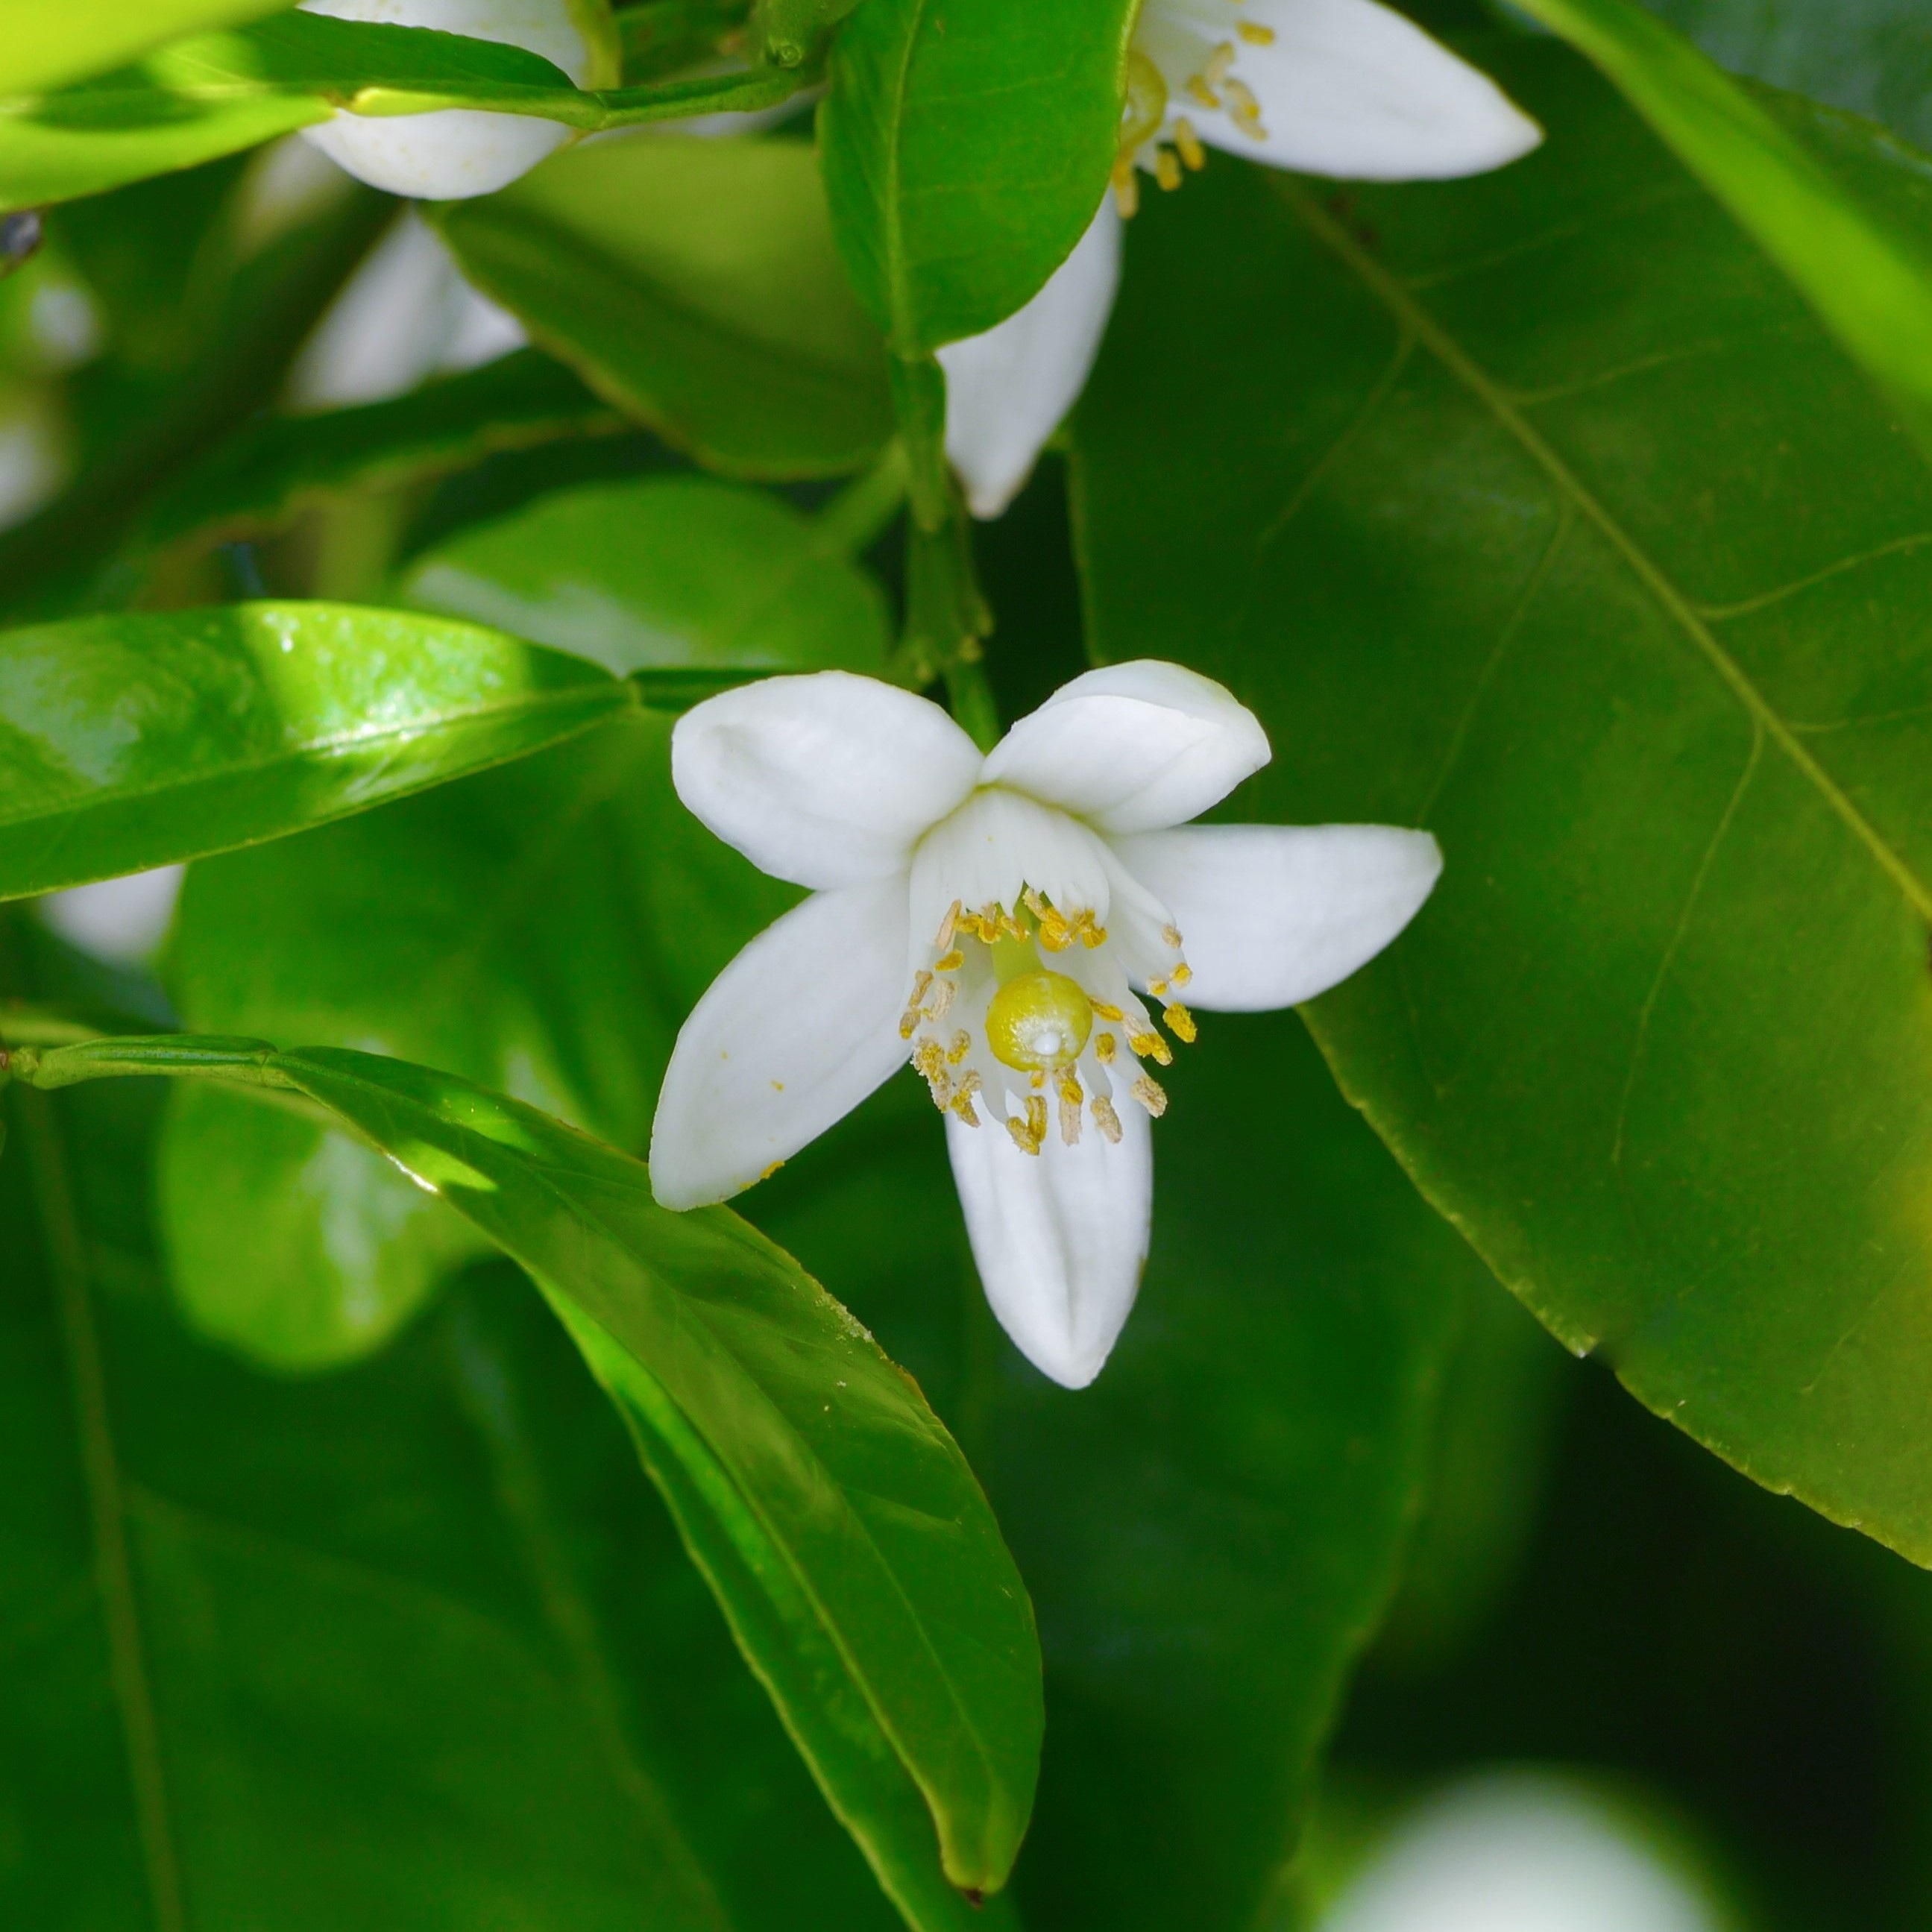
nature, blossom, plant, white, leaf, flower, green, produce, botany, yellow, japan, flora, wildflower, flowers, yokosuka, huang, macro photography, jasmine, flowering plant, otsu, chinese citron, mandarin oranges, land plant